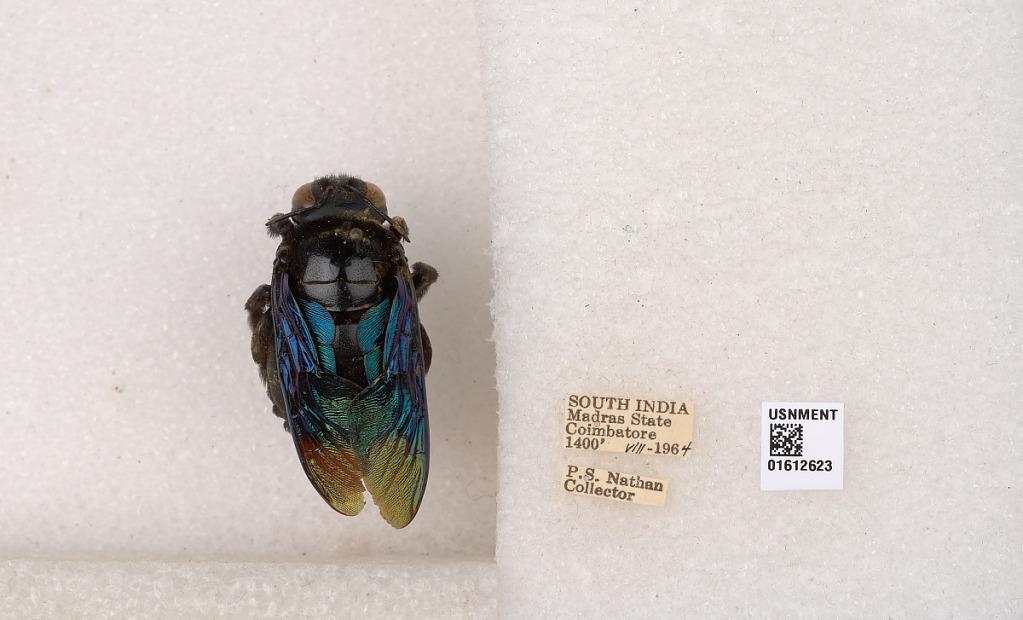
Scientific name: Xylocopa (Mesotrichia) tenuiscapa Westwood
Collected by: P. Nathan
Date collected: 1964-8-1
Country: India
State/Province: Tamil Nadu
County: Coimbatore
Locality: Coimbatore